Mount Macedon, Victoria

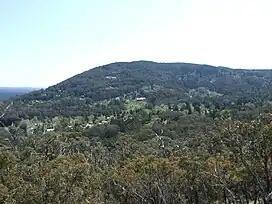
Mount Macedon village from nearby Mount Towrong

Mount Macedon is a town north-west of Melbourne in the Australian state of Victoria. The town is located below the mountain of the same name, which rises to . At the 2016 census, Mount Macedon had a population of and is best known for its collection of 19th-century gardens and associated extravagant large homes.